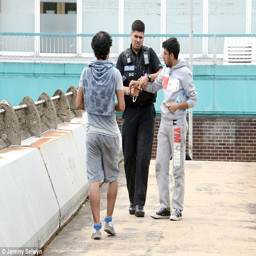
when the men reached services , they pleaded with people for water .